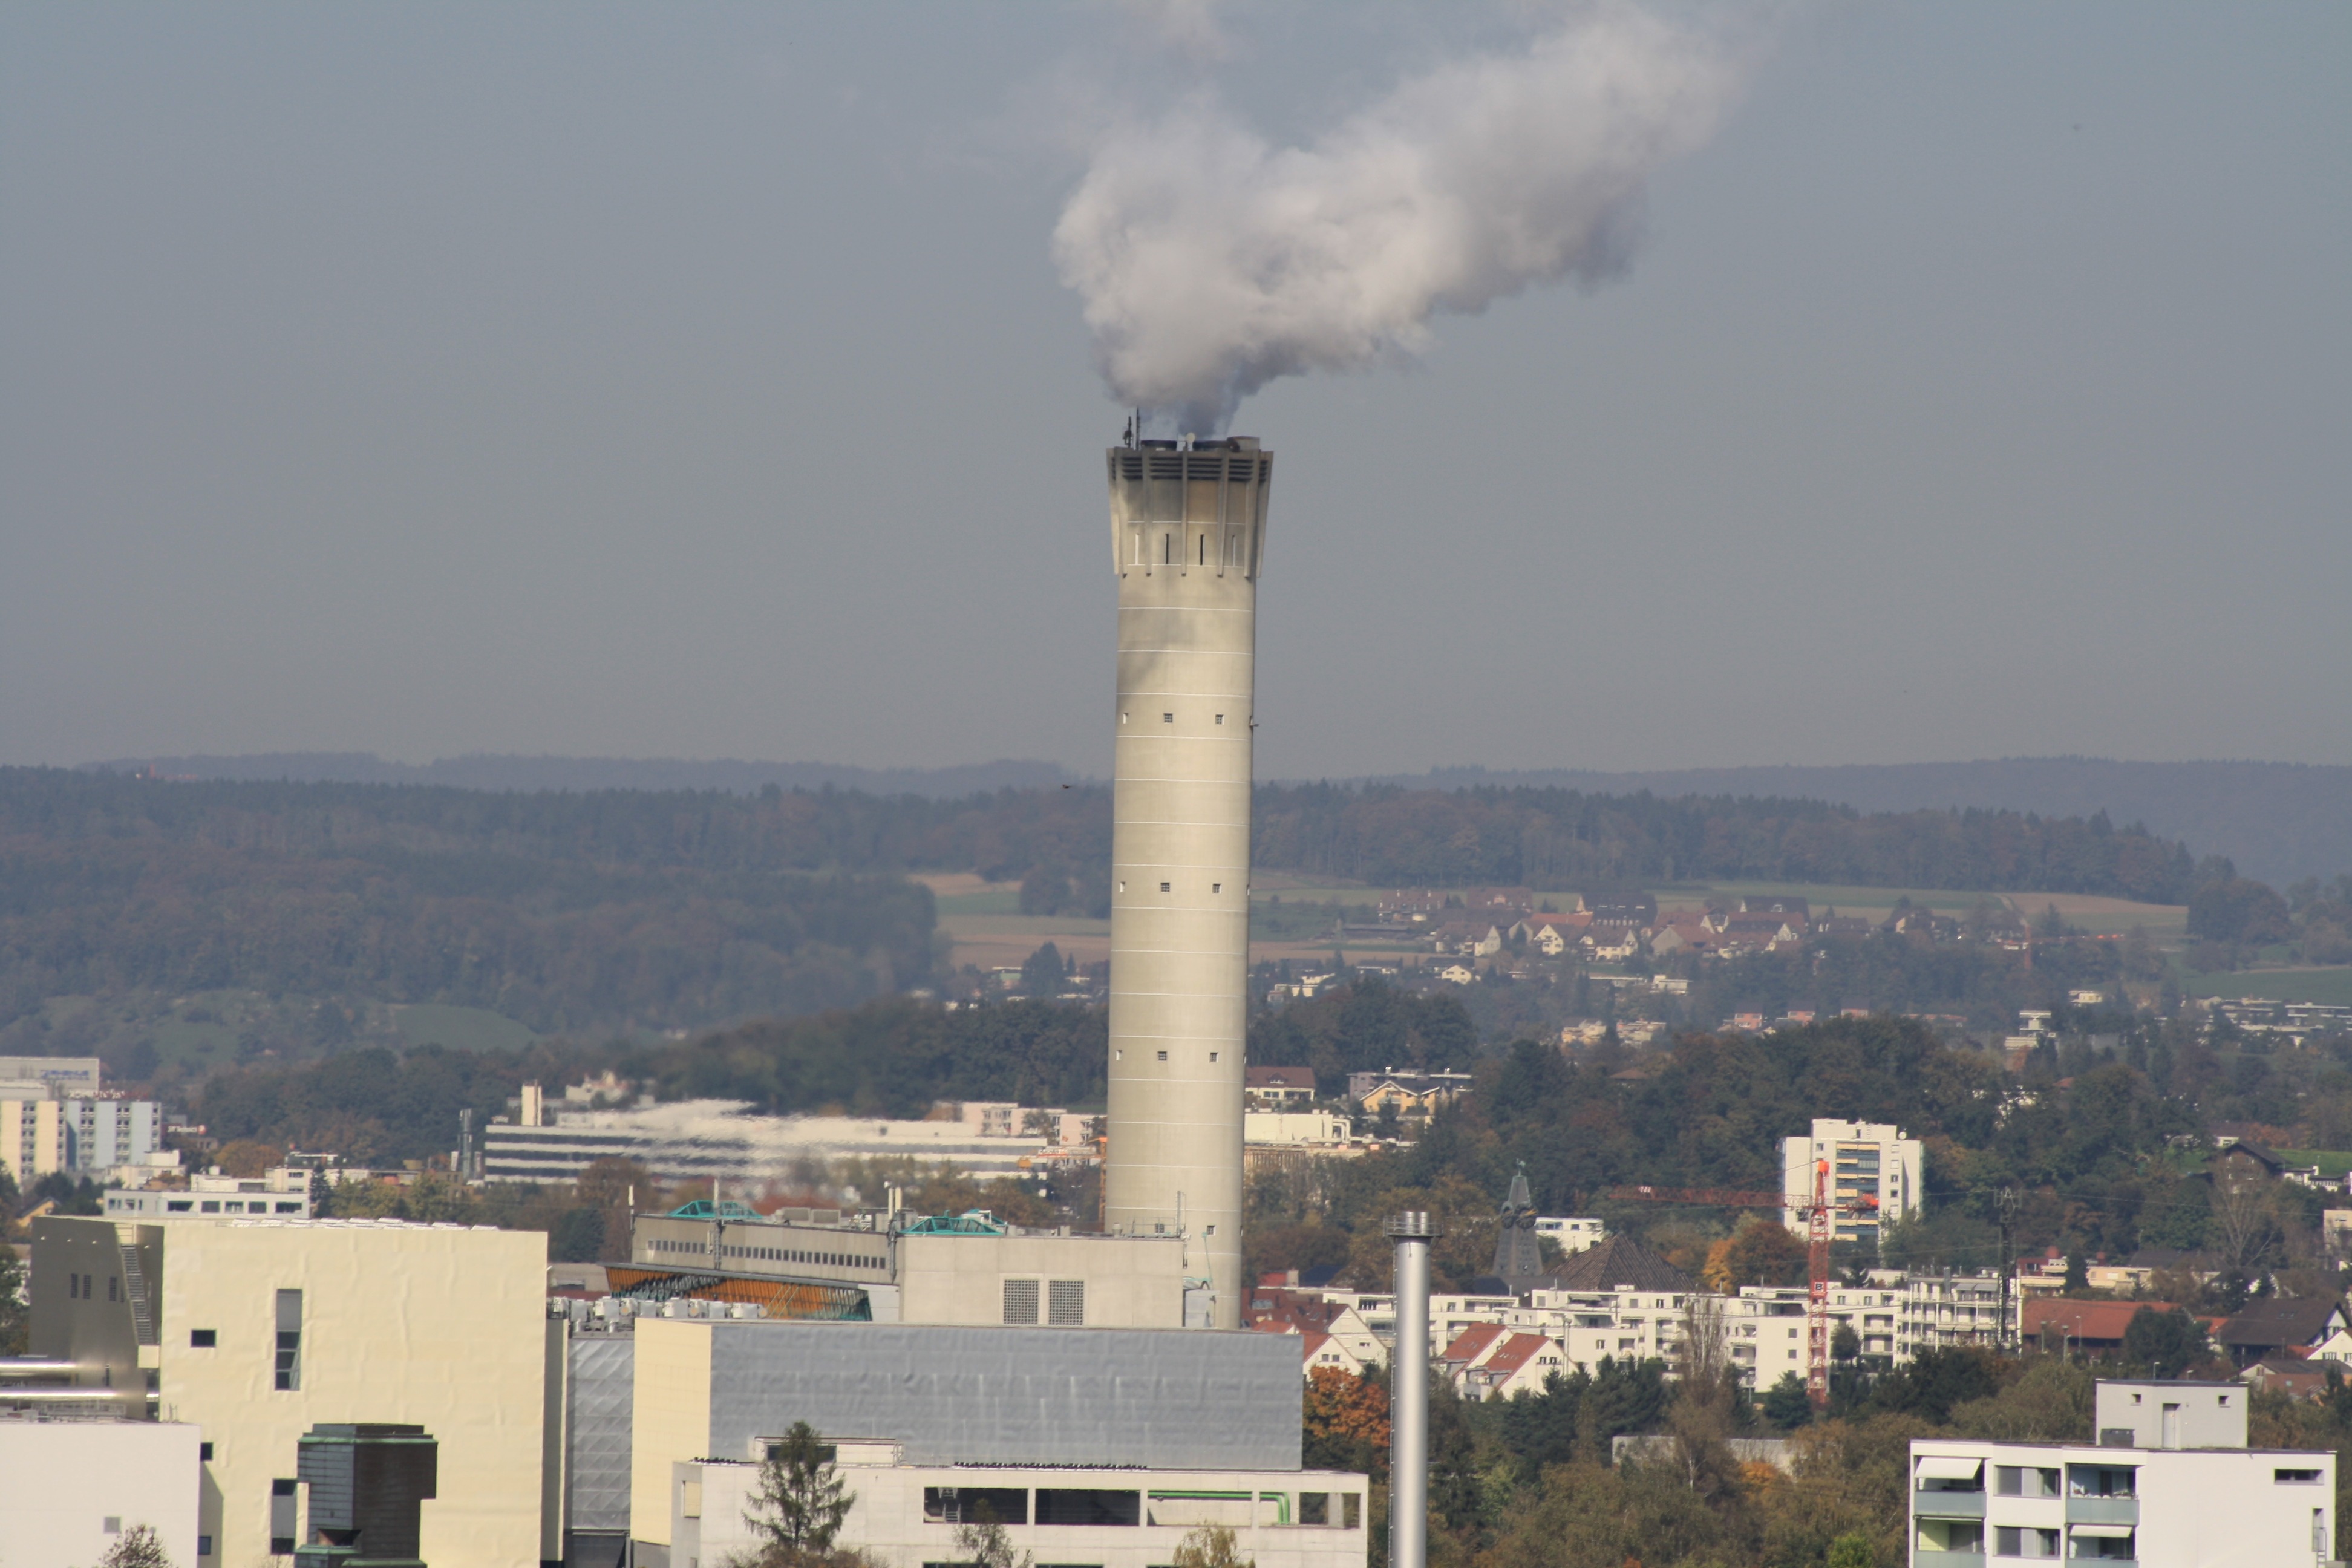
structure, smoke, tower, fireplace, industry, pollution, nuclear power plant, power station, atmosphere of earth, outdoor structure, electronics accessory